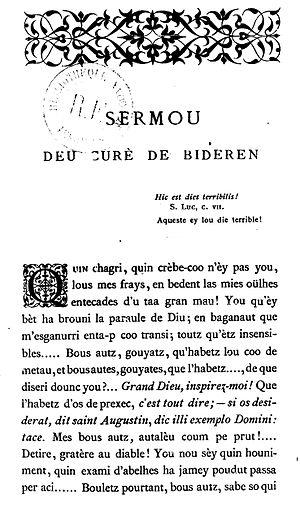
L'histoire de la littérature béarnaise et gasconne fait partie de celle de la littérature occitane, mais s'en distingue du fait des spécificités historiques, linguistiques et politiques du Béarn et des divers pays gascons.
Lo Sermon deu Curé de Vidèren est un sermon burlesque anonyme du XVIIIᵉ siècle écrit en occitan et un des grands classiques de la littérature béarnaise.